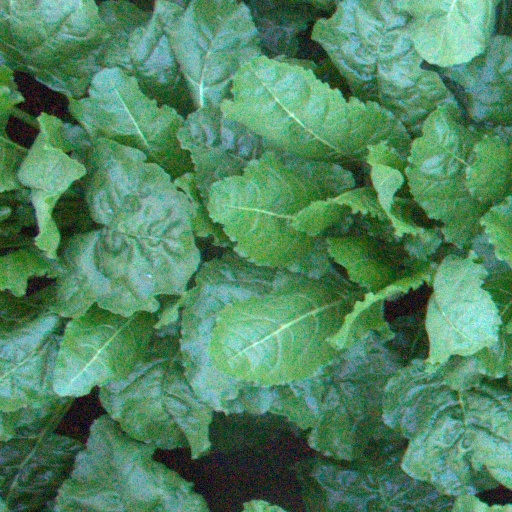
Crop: sugar beet